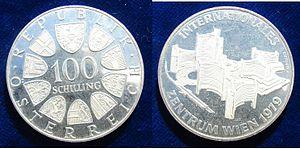
Le Vienna International Centre, ouvert le 23 août 1979, est l’un des quatre sièges de l’Organisation des Nations unies. Situé dans le 22ᵉ arrondissement de Vienne, il bénéficie de l'extraterritorialité et d'un code postal propre. L'endroit est familièrement surnommé UNO-City.